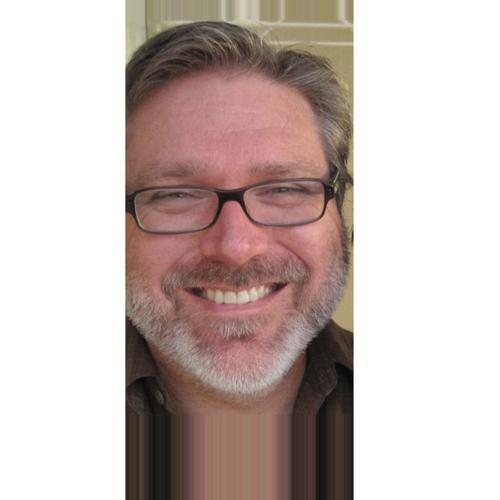
Age: 46